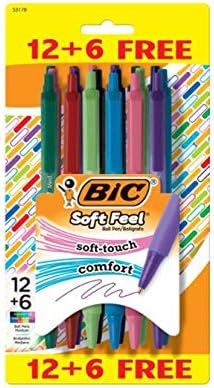
BIC Soft Feel Retractable Ballpoint Pens, Soft Touch Comfort Grip, Medium Point, 1.0mm, 8 Assorted Colors, 12+6 Pack
Category: Office Products
Stock up for school or work by getting a pack of BIC pens that are comfortable to use. BIC retractable ballpoint pens feature a secure, soft grip that makes each pen a tool you can rely on.
Features: Get strong, sure strokes with the 1.0 mm, medium-point tip every time you write. | BIC Soft Feel pens have a Tungsten carbide ball for added durability. | Design of BIC retractable pens helps preserve ink, prevent stains and eliminate the hassle of lost pen caps. | BIC pens' nonslip finger grips provide comfortable handling. | Black, Blue, Red, Green, Turquoise, Pink, Lime Green, Purple. 12+6 Pack